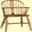
Label: chair